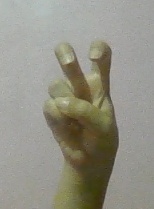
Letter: toot